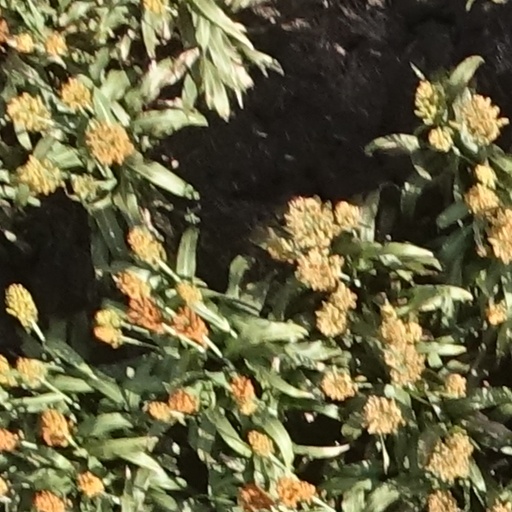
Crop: sorghum